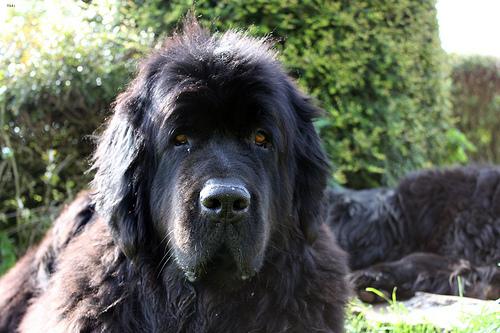
Breed: newfoundland